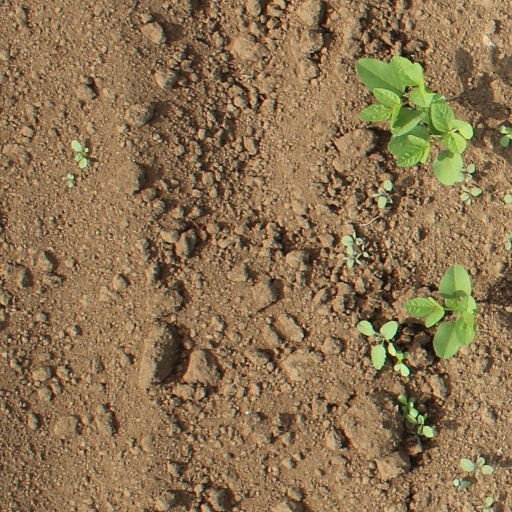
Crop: soybean